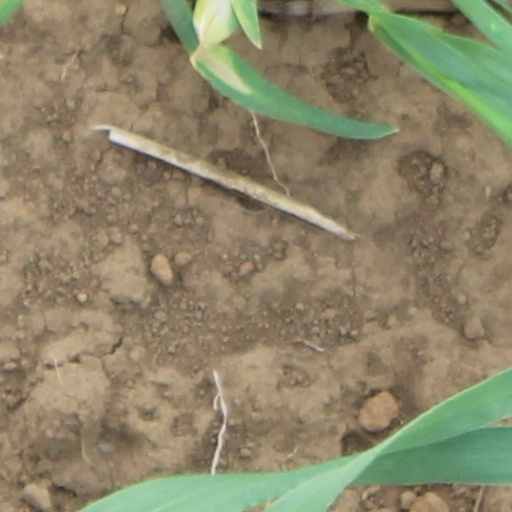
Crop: wheat